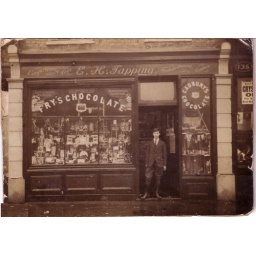
Ernest James Harris standing in the door of his step-father's shop on Dartmouth Park Hill.